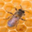
Label: bee